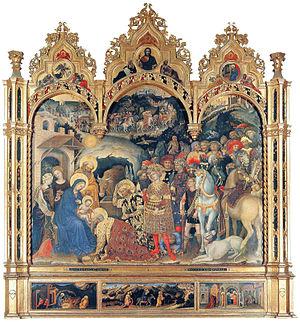
L’Adoration des mages d'après un épisode de l'Évangile selon Matthieu est un thème iconographique chrétien populaire d'un épisode de la vie du Christ, la visite des rois mages lors de sa nativité. Dans l'Occident chrétien, cette scène est commémorée à l'Épiphanie tandis que l'Église orthodoxe la place le 25 décembre.
Cette page concerne l'année 1423 du calendrier julien.